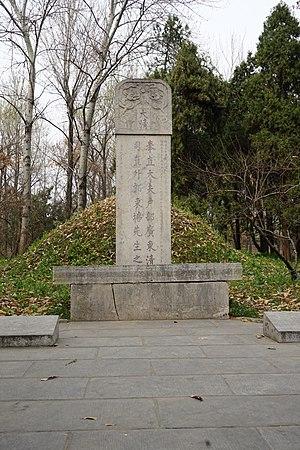
Kong Shangren, né en 1648, mort en 1718, est un dramaturge chinois de la dynastie Qing.